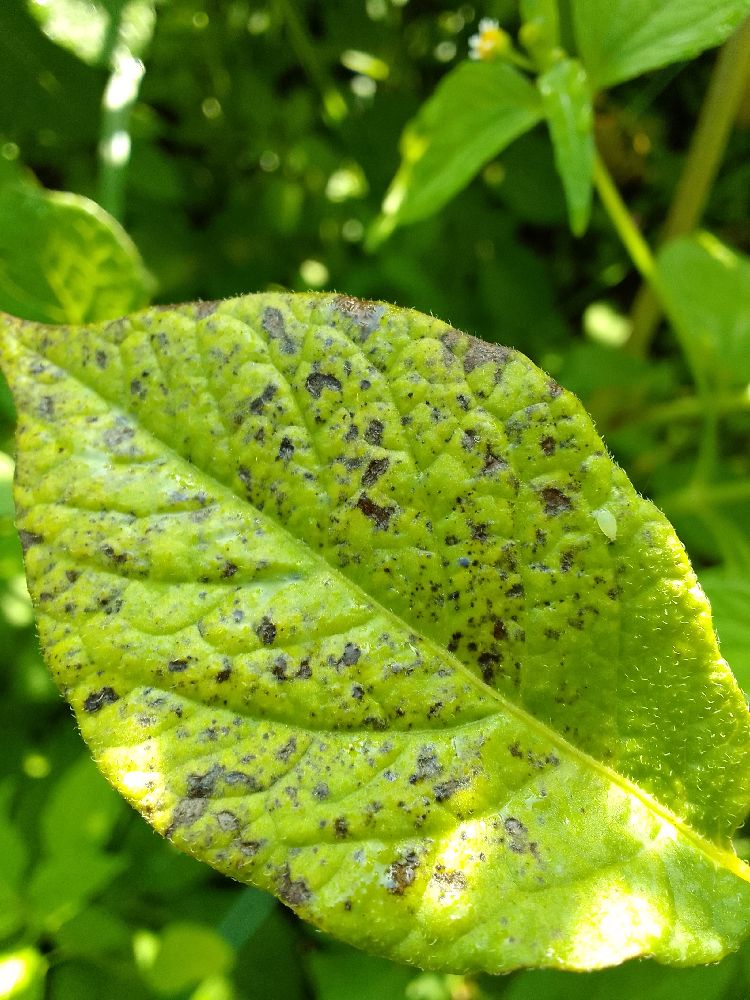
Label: Early blight